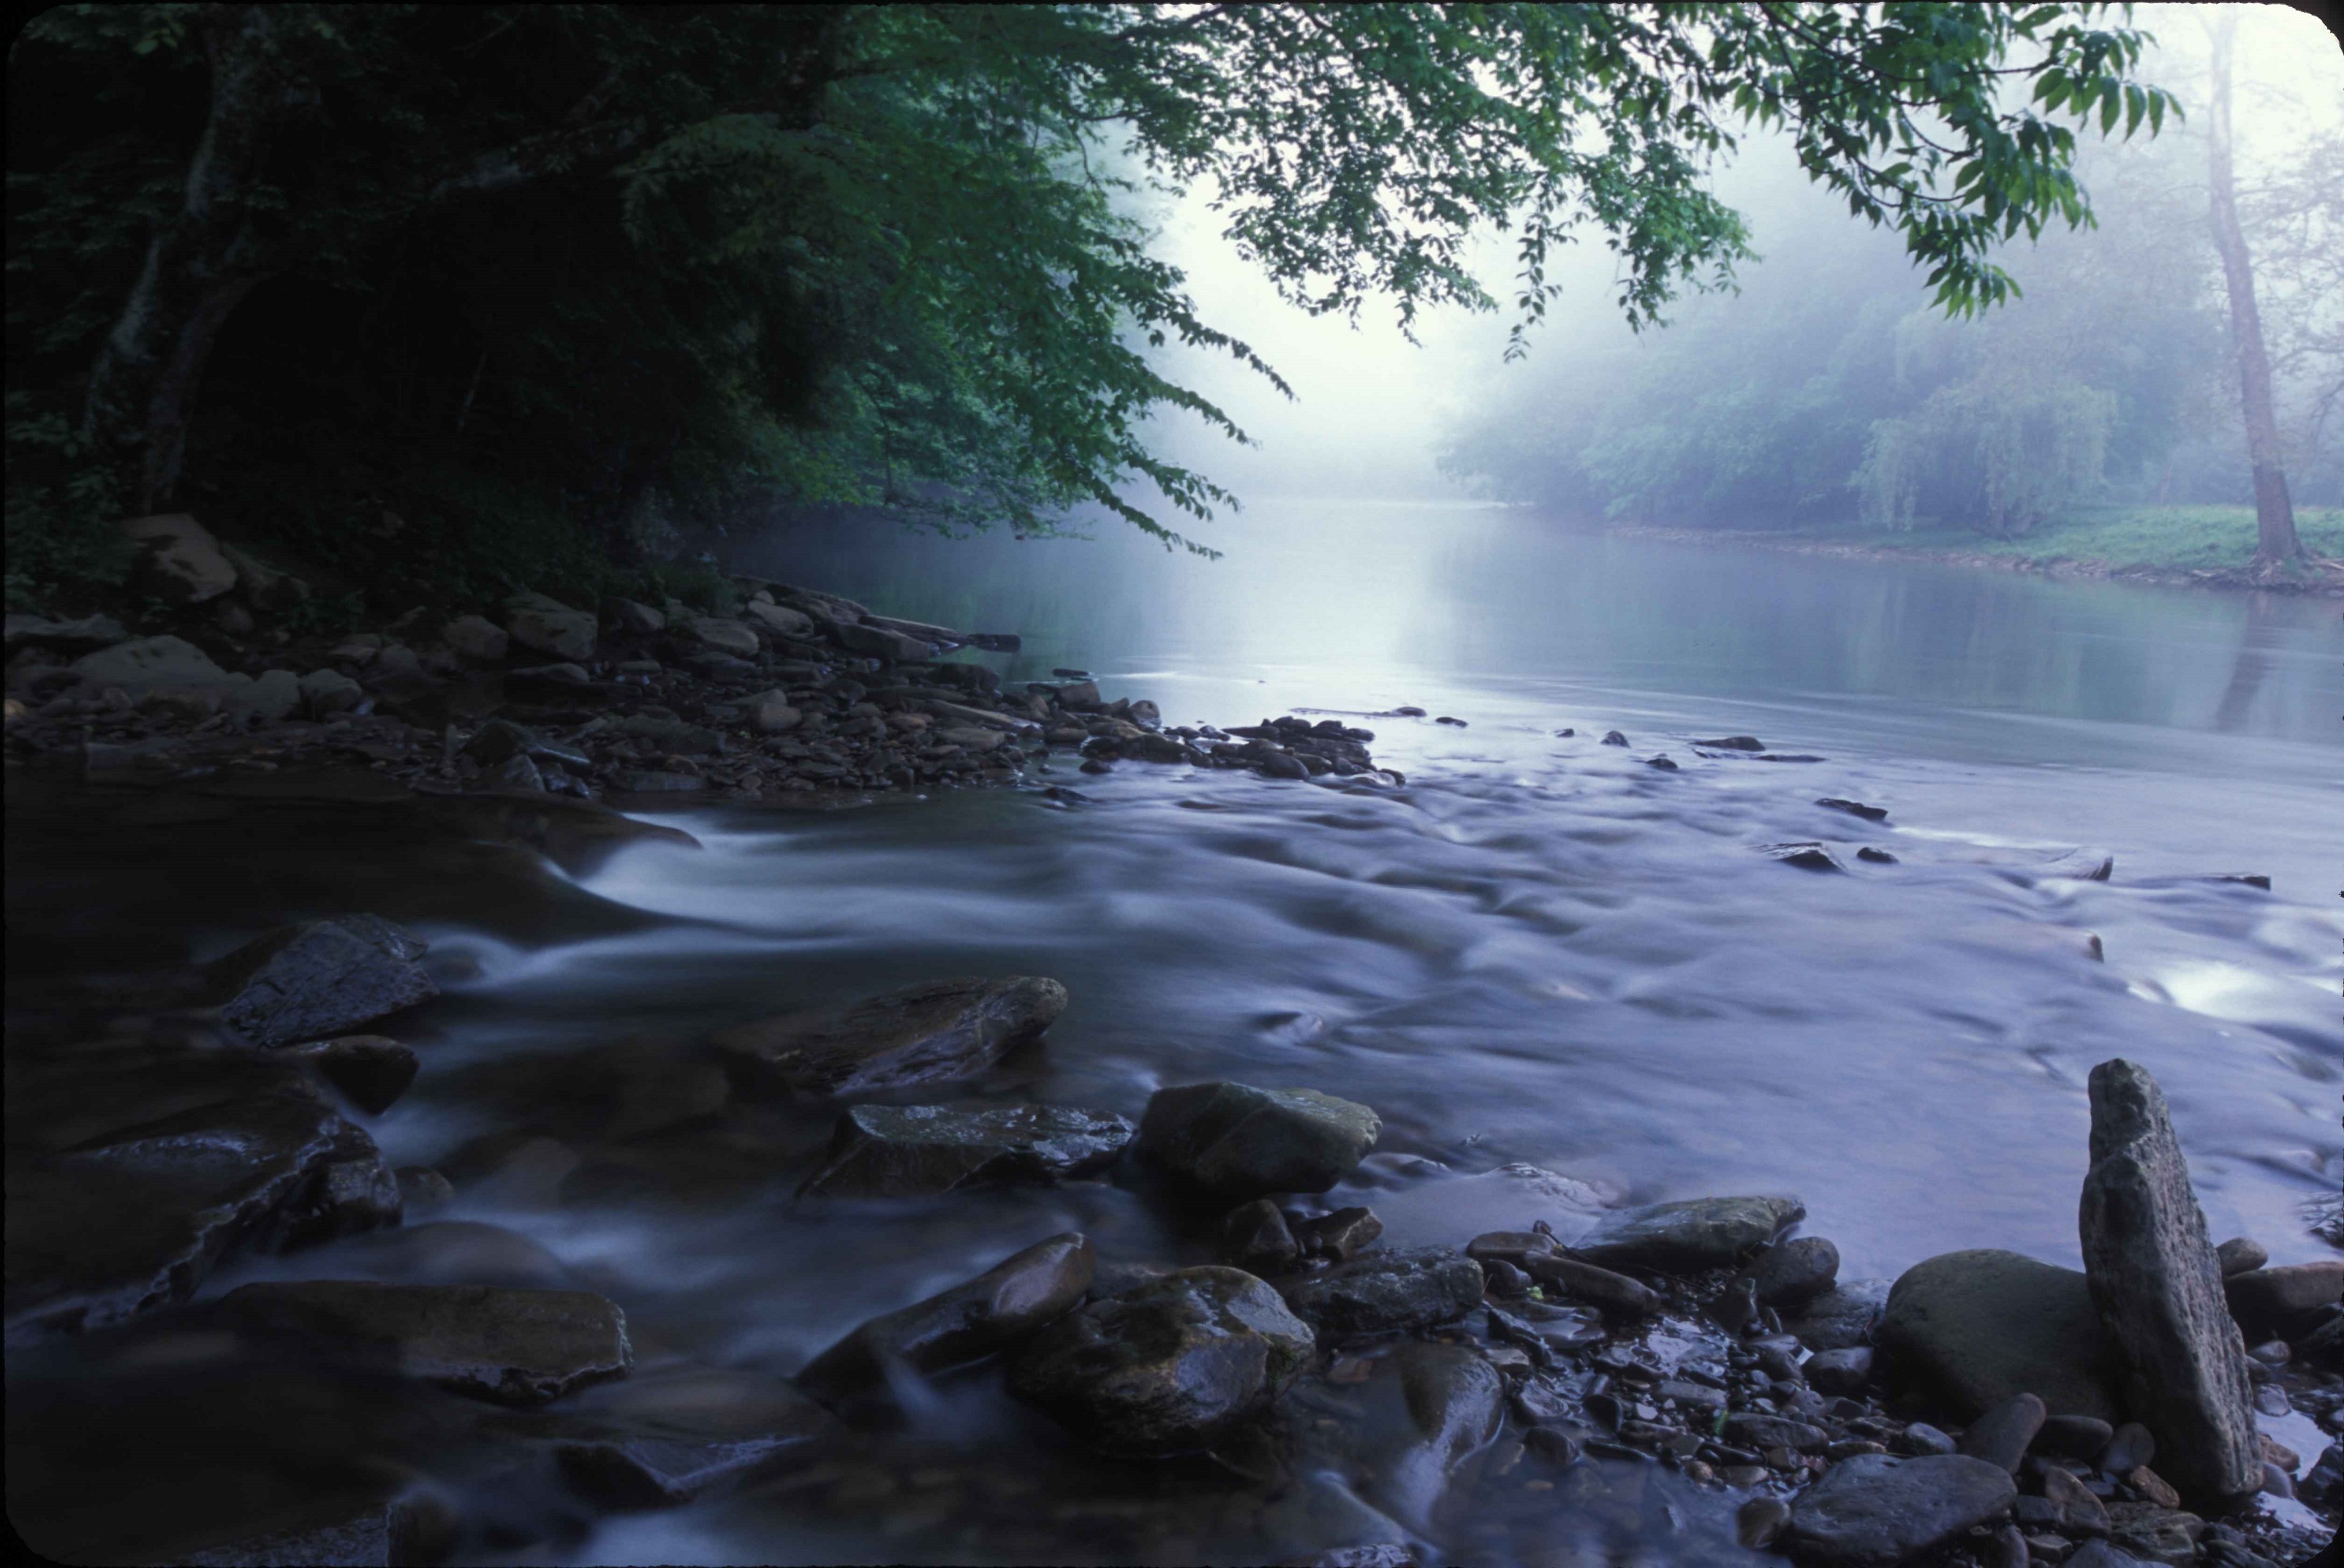
landscape, sea, water, nature, forest, rock, waterfall, wilderness, mist, sunlight, morning, wave, river, shoreline, stream, reflection, splash, scenic, fresh, rapid, body of water, rocks, habitat, water feature, flowing water, atmospheric phenomenon, overhanging trees